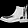
Label: Ankle boot